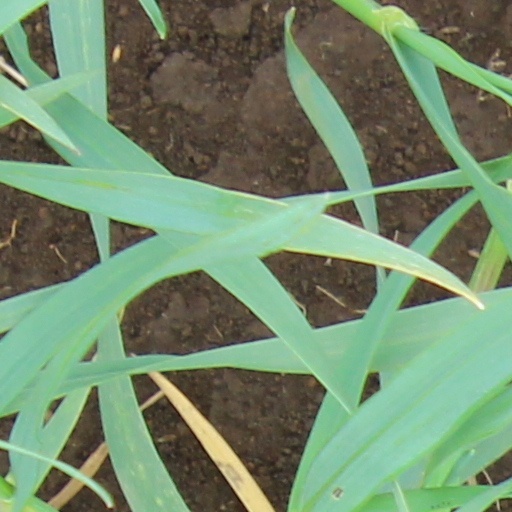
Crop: wheat